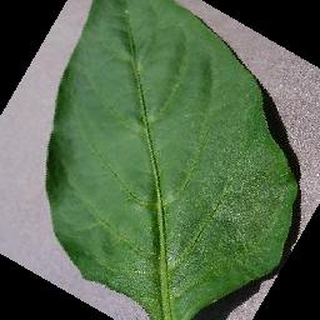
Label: healthy_bell_pepper